Stanislav Vinaver

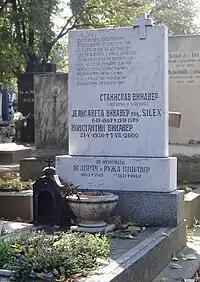
Vinaver's grave in Belgrade's New Cemetery

At the war's end, Vinaver held the rank of lieutenant colonel. In 1919, he joined the Ministry of Education of the newly created Kingdom of Serbs, Croats and Slovenes, working alongside fellow writers Branislav Nušić and Borisav Stanković at the ministry's artistic department. He nearly lost his job following a dispute with the country's Minister of Foreign Affairs, Ante Trumbić. In 1920, the artistic department was shut down following a government reshuffling, and Trumbić's antagonism precluded Vinaver from taking up further government positions. Vinaver took up journalism full-time and became one of interwar Yugoslavia's most prolific columnists. In the 1930s, he began working at Radio Belgrade and was appointed chief of Yugoslavia's central press bureau.